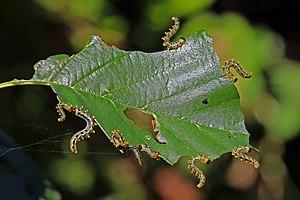
Nematus est un genre d'insectes de l'ordre des hyménoptères, du sous-ordre des symphytes, de la famille des tenthrédinidés appelés tenthrèdes ou némates. La tenthrède ou le némate a des larves ravageuses appelées « fausses-chenilles ».